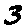
Label: 3